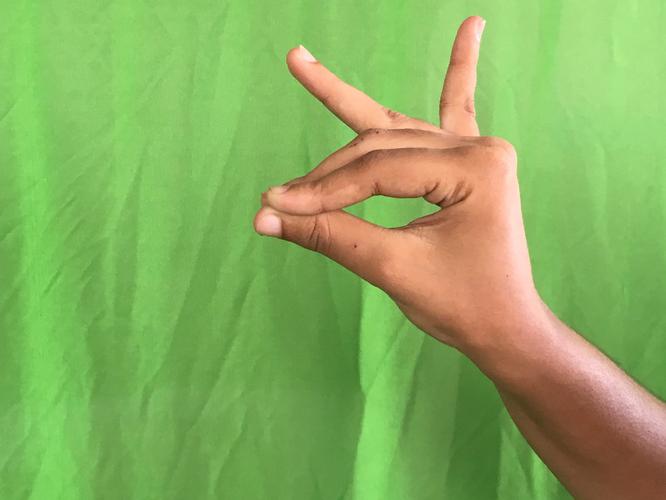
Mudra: Katakamukha_1
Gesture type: single_hand